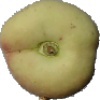
Label: images